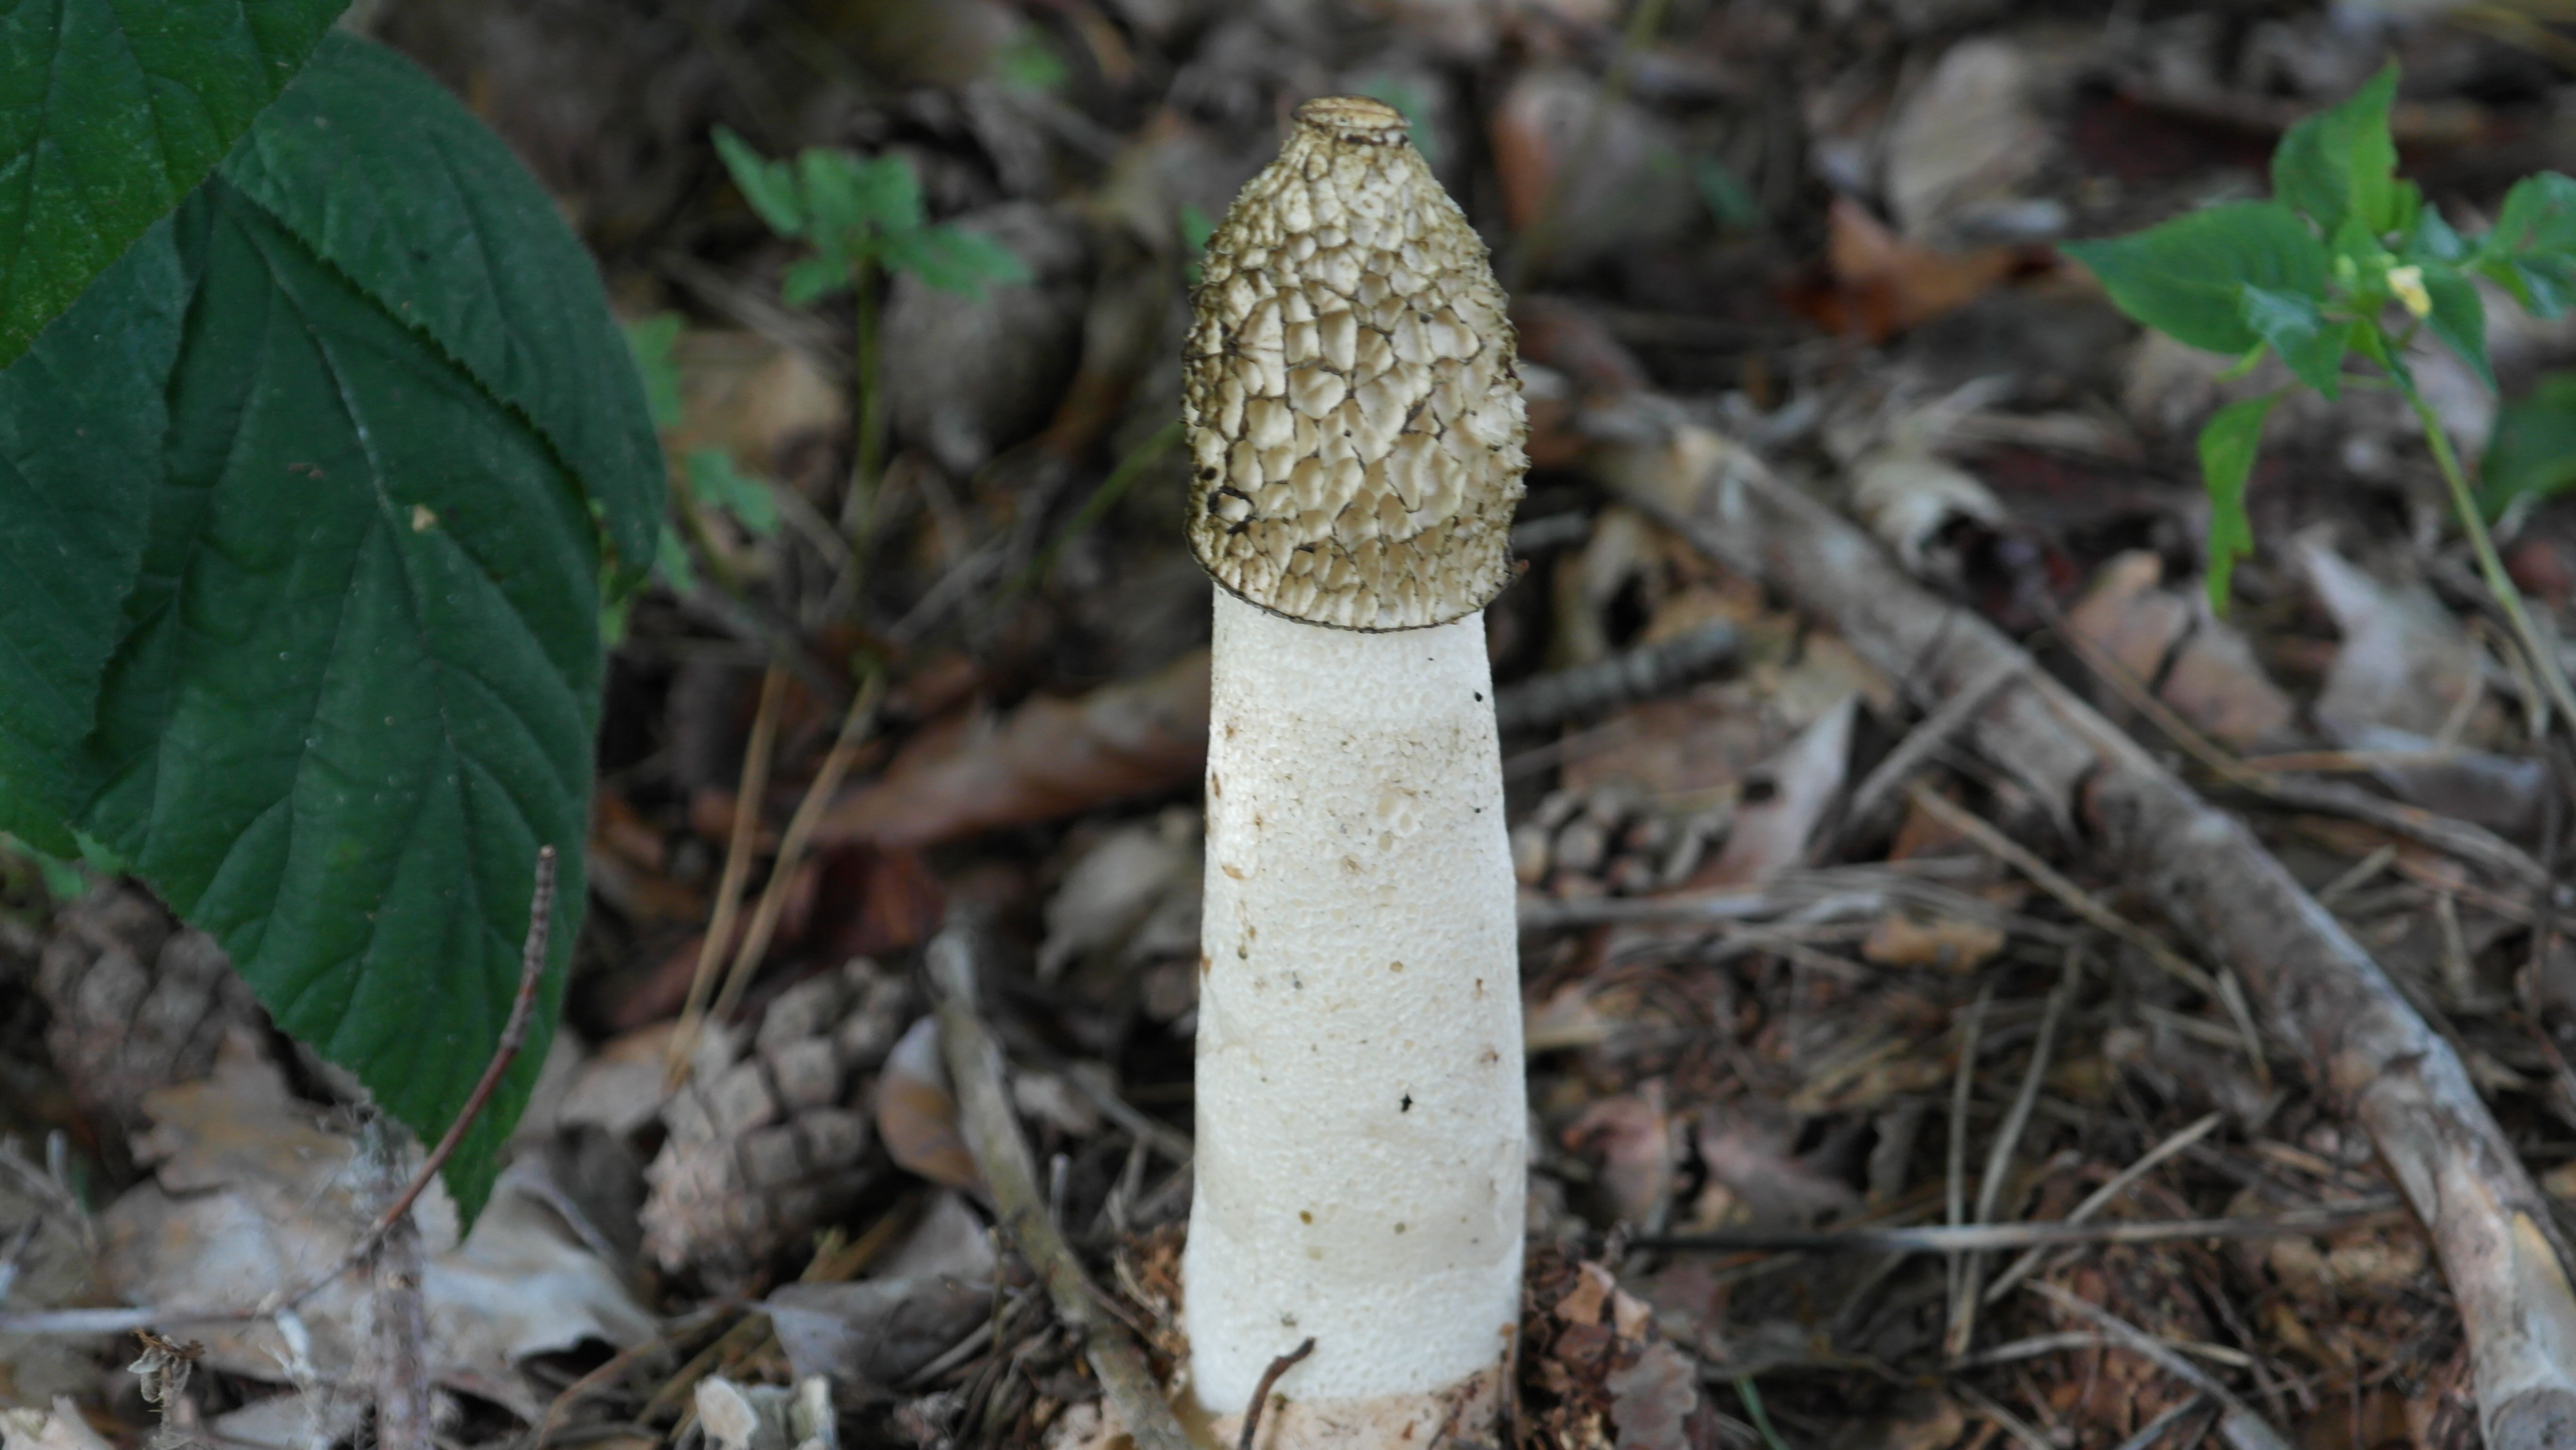
forest, plant, white, flower, soil, botany, mushroom, flora, fauna, fungus, smell, forest mushroom, matsutake, morel, common stinkmorchel, unfit for human consumption, stink, edible mushroom, penny bun, phallales, stinkmorchel relative